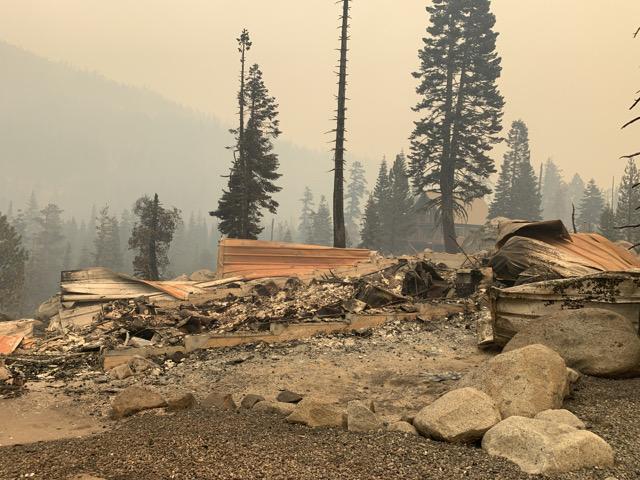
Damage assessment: destroyed